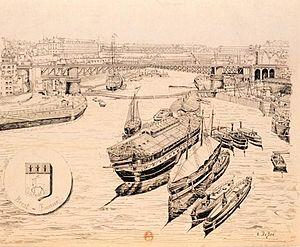
Brest Le Pont tournant et l'Arsenal par O. Du Bré (dessin, collectionneur
Recouvrance est le nom d'un quartier historique de Brest situé rive droite de la Penfeld, la rivière le long de laquelle Brest s'est construite, avec son arsenal militaire. Le nom Recouvrance vient du fait que dans la paroisse de Sainte-Catherine, on honorait une statue de vierge, Notre-Dame de Recouvrance qui a donné son nom au quartier. Recouvrer la terre c'est retrouver la terre : on priait Notre-Dame de Recouvrance pour faire un bon retour à sa terre de départ.
La Penfeld [pɛ̃fɛl], est un fleuve côtier français, long de 16 km, sur la rive gauche duquel s'est développée la ville de Brest, dans le Finistère.